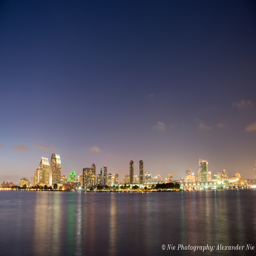
filming location in the late evening .